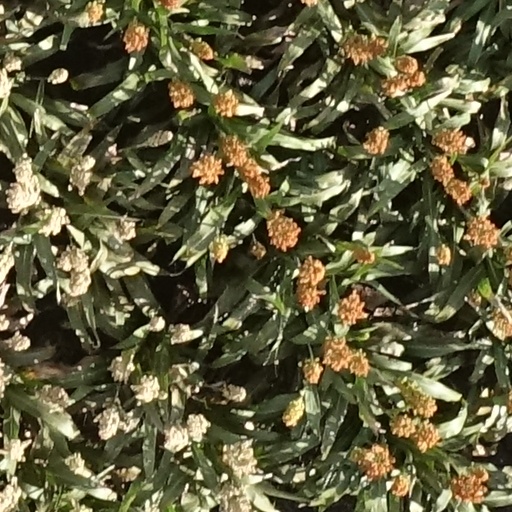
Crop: sorghum